Club Quarantine

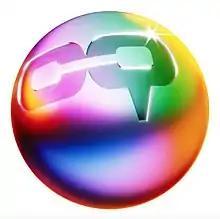
Club Quarantine Logo

Club Quarantine (Club Q) is a virtual gay club based in Toronto that began hosting URL (online) parties in early 2020 during the COVID-19 pandemic. Created by four friends, recording artist Ceréna Sierra, DJ Casey MQ, comedian Brad Allen, and digital creative Mingus New, Club Q began by hosting parties on Zoom in March 2020. In Ontario, full closures of all non-essential businesses were recommended by the province on March 16 2020. Club Q's first online event took place on that same Monday, March 16, 2020, with a modest 12 attendees. The Club Q Zoom event on March 17, 2020 featured a spontaneous live stick-and-poke session where a virtual club-goer got a tattoo reading "Club Q". Later online events often saw 1,000 attendees. By April 2020, Club Q had partnered with PAPER magazine (a collaboration called PAPER x Club Quarantine) to host a series of events. Club Q hosted their first IRL (real life) - as opposed to URL) event for Halloween 2021 at a membership based co-working space called Eastroom in Toronto where 700 people attended. The IRL halloween event was called "Literally Dead" and was also live streamed to a Zoom audience.